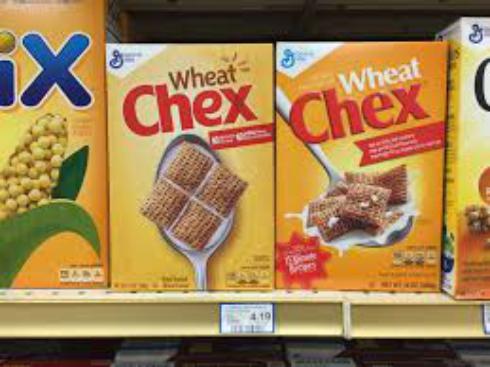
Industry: Food